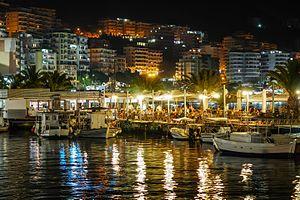
Saranda de nuit Italiano: Saranda di notte Español: Saranda por la noche